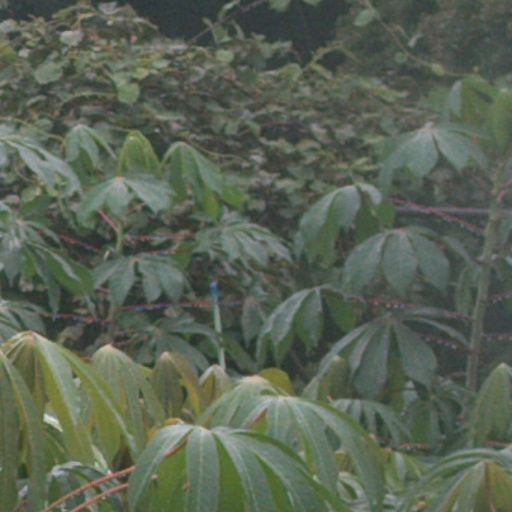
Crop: cassava